NGC 5885

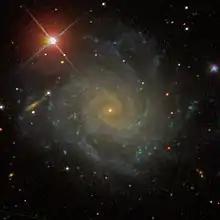
NGC 5885 as seen by the Sloan Digital Sky Survey (SDSS)

NGC 5885 is an intermediate barred spiral galaxy located in the constellation Libra. Its speed relative to the cosmic microwave background is 2,185 ± 13 km/s, which corresponds to a Hubble distance of 32.3 ± 2.3 Mpc (~105 million ly). NGC 5885 was discovered by German-British astronomer William Herschel in 1784.